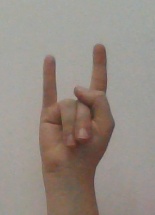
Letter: la